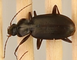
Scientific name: Calathus advena
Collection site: Rocky Mountains NEON (RMNP), plot RMNP_014